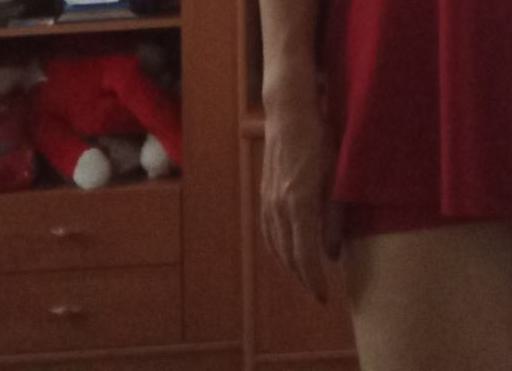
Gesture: no_gesture